Antonio da Vendri

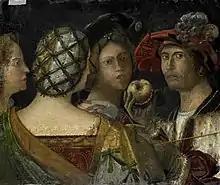
"The Judgment of Paris" by Antonio da Vendri, Rijksmuseum,

Antonio da Vendri (active 1517–1545) was a 16th-century Italian Renaissance painter.